Nankai Electric Railway

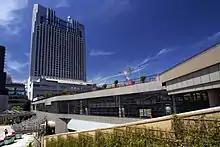
Nankai Namba Station & Swissôtel NANKAI OSAKA

The Nankai network branches out in a generally southern direction from Namba Station in Osaka. The Nankai Main Line connects Osaka to Wakayama, with an important spur branching to Kansai International Airport. The " α" express connects Kansai International Airport to Namba in 34 minutes, while the " β" takes 39 minutes with two additional stops. The Koya Line connects Osaka to Mt. Koya, headquarters of the Buddhist Shingon sect and a popular pilgrimage site. IC cards (PiTaPa and ICOCA) are accepted.